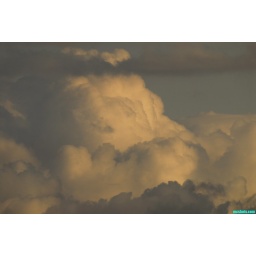
big puffy yellow storm clouds early in the morning